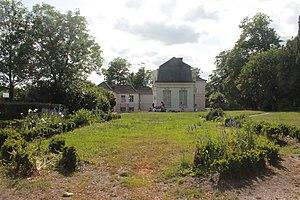
La Maison des Italiens à Versailles, parfois appelée à tort Maison des musiciens italiens, est une maison de style rocaille, érigée en 1752 au nᵒ 15 rue Champ-Lagarde à Versailles par Jacques Hardouin-Mansart, pour la comtesse d'Argenson épouse séparée du comte d'Argenson. Protégée au titre des monuments historiques, elle est depuis 1986 le siège de l’Union compagnonnique des compagnons du tour de France des devoirs unis.